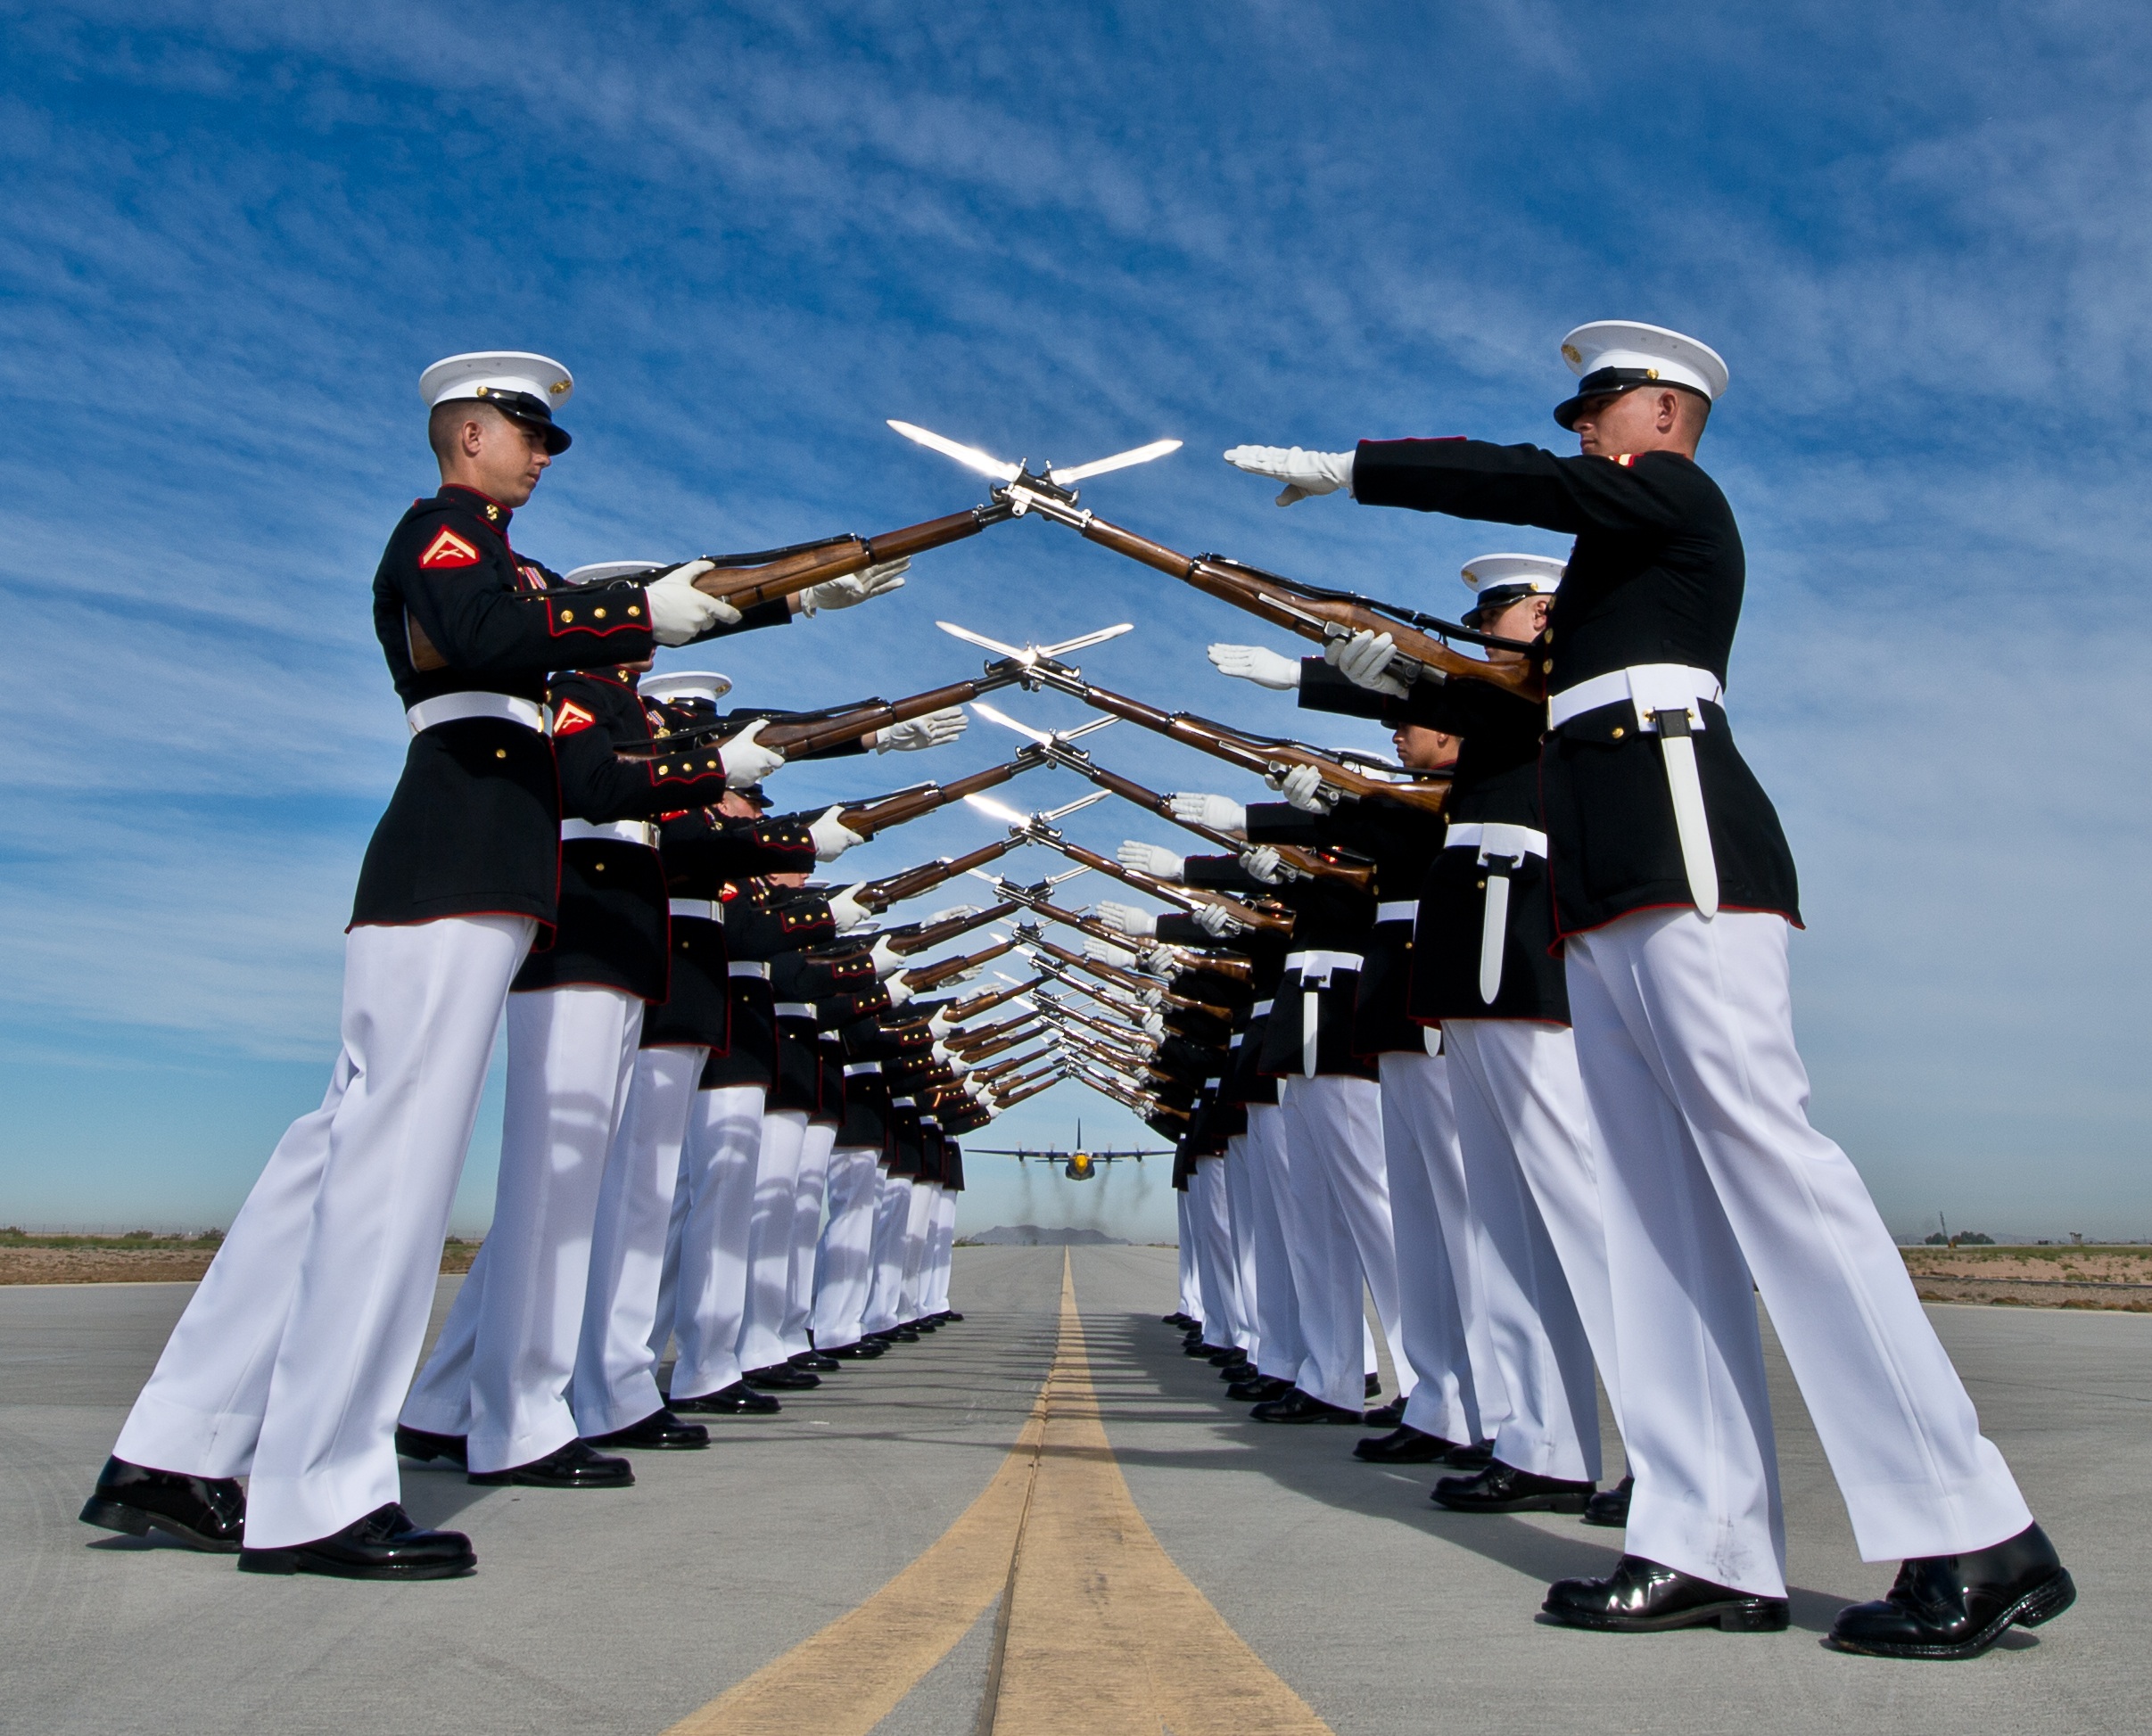
aircraft, military, flight, usa, profession, drill, men, cargo, navy, c130, hercules, silent, marines, blue angels, uniforms, demonstration squadron, platoon